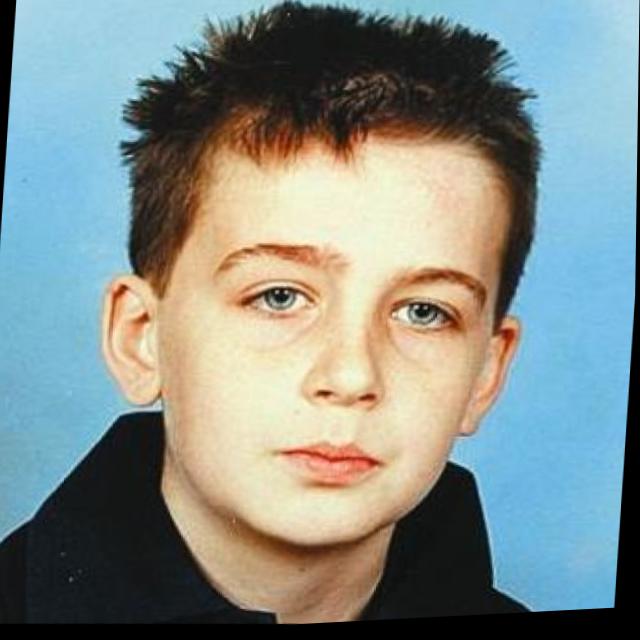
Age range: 13-20